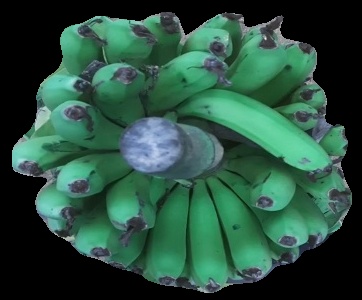
Variety: pachbale
Grade: grade2